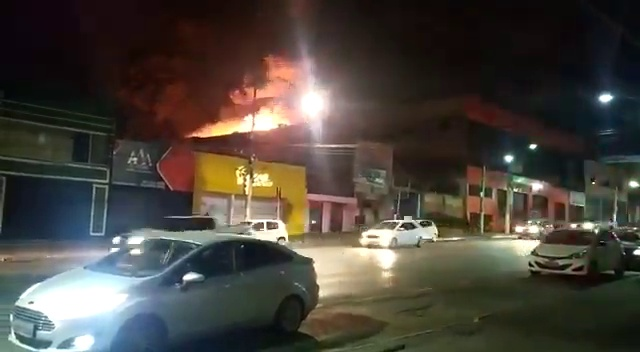
Fire: yes
Smoke: yes